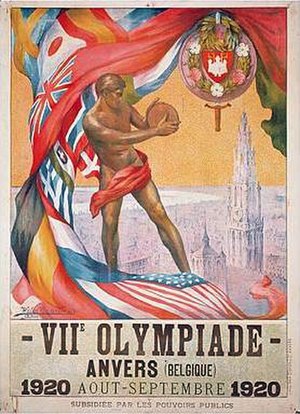
Sommer-OL 1920
OL blev tvunget til at tage en pause på grund af første verdenskrig, men vendte tilbage i 1920, hvor de blev afholdt i Antwerpen, Belgien. Det officielle navn for sommer-OL 1920 var Den VII Olympiades Lege.